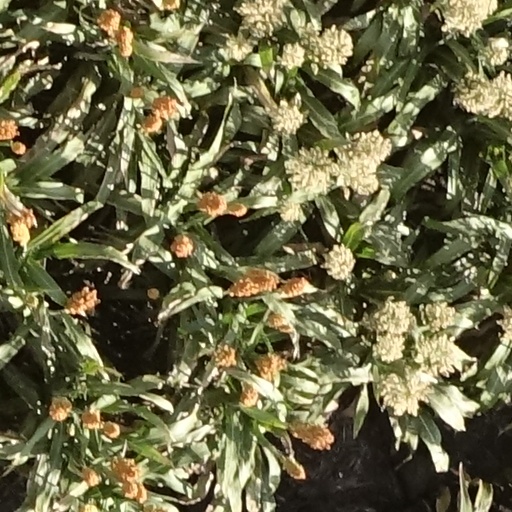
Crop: sorghum